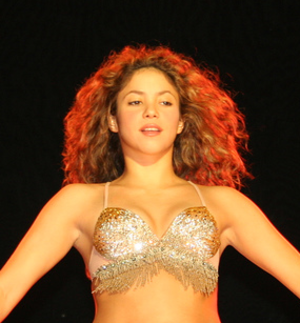
Ciega, sordomuda est le premier single de l'album, plusieurs fois disque de platine, ¿Dónde están los ladrones?, de l'artiste colombienne Shakira.